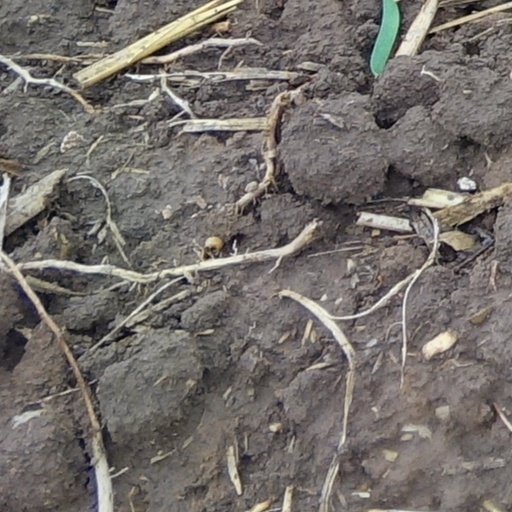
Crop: wheat